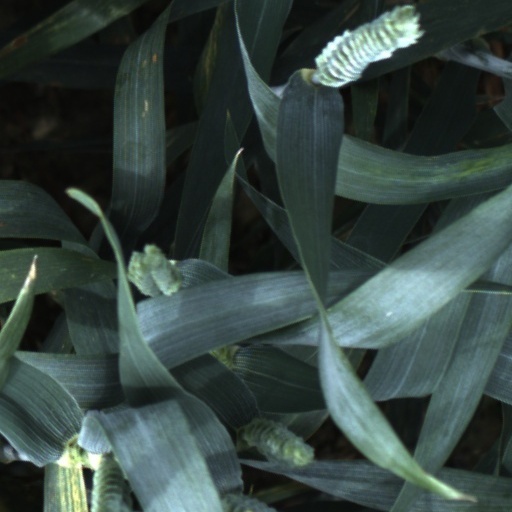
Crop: wheat